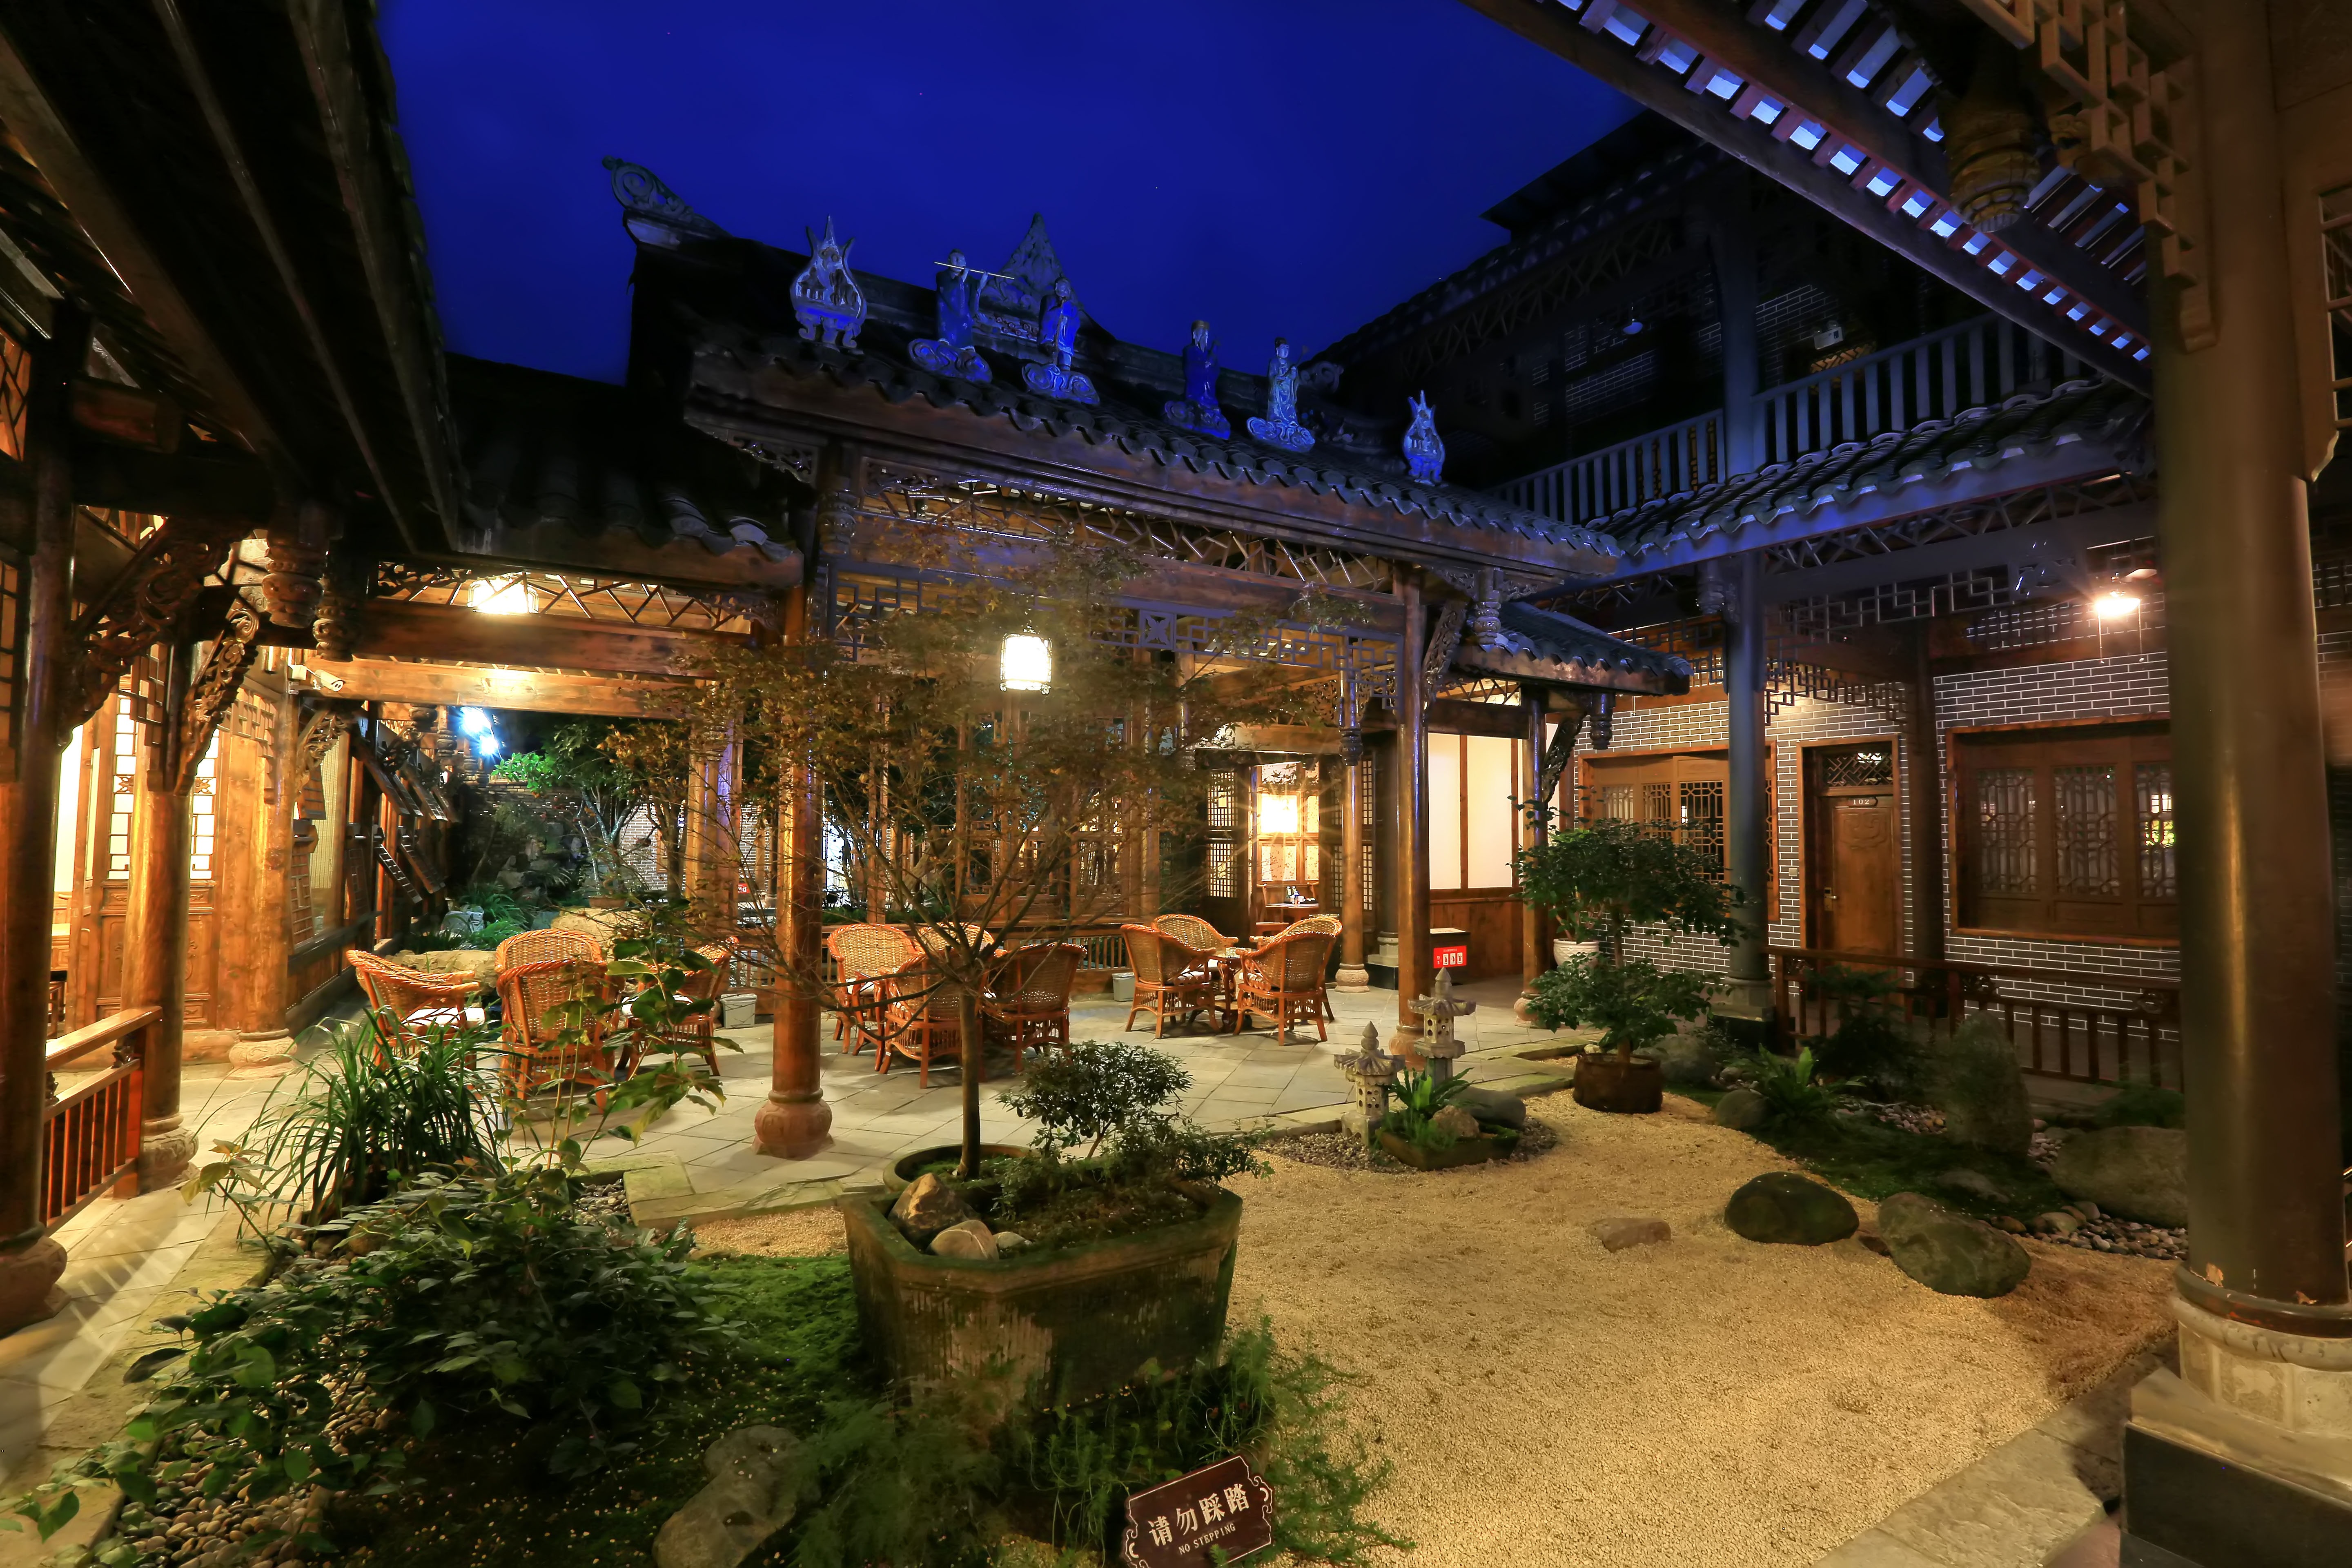
restaurant, courtyard, resort, estate, inn, the ancient town, chinese style